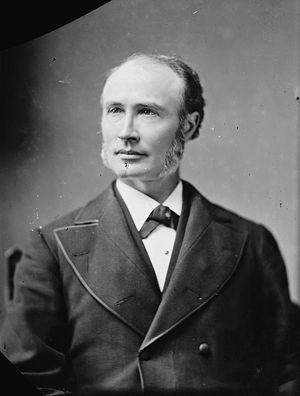
William Claflin est un industriel, un philanthrope et un homme politique, fondateur du Parti du sol libre du Massachusetts puis membre du parti républicain, gouverneur du Commonwealth du Massachusetts de 1869 à 1872 et membre du Congrès des États-Unis de 1877 à 1881. Il fut aussi président du parti républicain de 1868 à 1872.